Private investigator

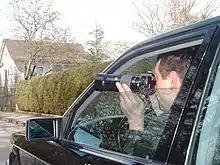
Private detectives can perform surveillance work on behalf of individuals

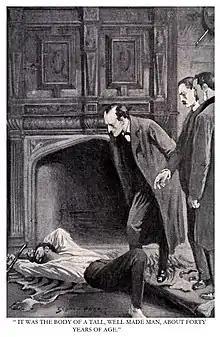
Sherlock Holmes, the world's most famous fictional private investigator

A private investigator (often abbreviated to PI; also known as a private detective, an inquiry agent or informally a private eye) is a person who can be hired by individuals or groups to undertake investigatory law services. Private investigators often work for attorneys in civil and criminal cases.